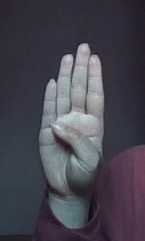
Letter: kaaf